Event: Nepal Earthquake
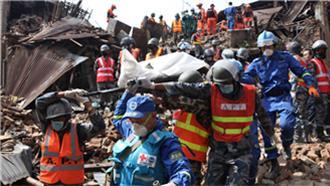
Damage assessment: damage